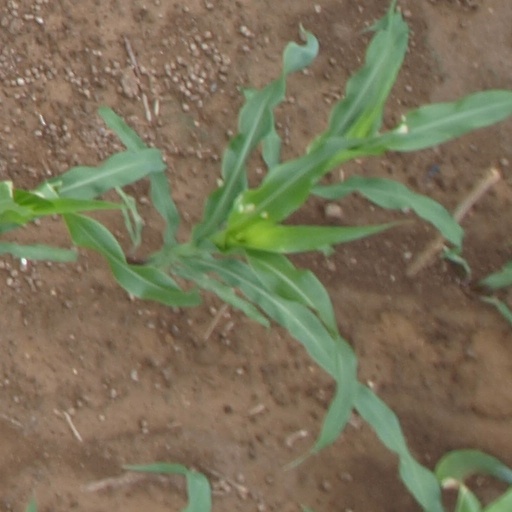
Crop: maize; corn